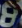
Number: 8